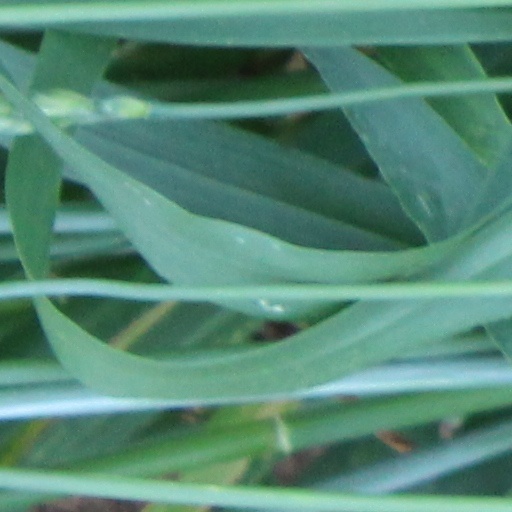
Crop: wheat